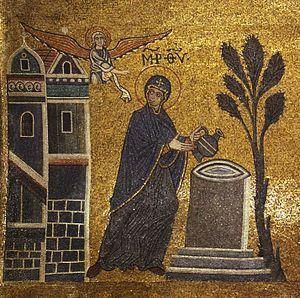
L'Annonciation est un thème couramment représenté dans les arts visuels depuis les premiers siècles du christianisme jusqu'à nos jours. Les œuvres qui lui sont consacrées décrivent l'épisode de l'Annonciation au cours duquel l'ange Gabriel annonce à Marie qu'elle sera mère du Christ. Fréquent en Orient chrétien comme dans l'Europe occidentale, présent occasionnellement dans le monde islamique, ce thème a connu des évolutions importantes lui permettant de développer une riche iconographie.